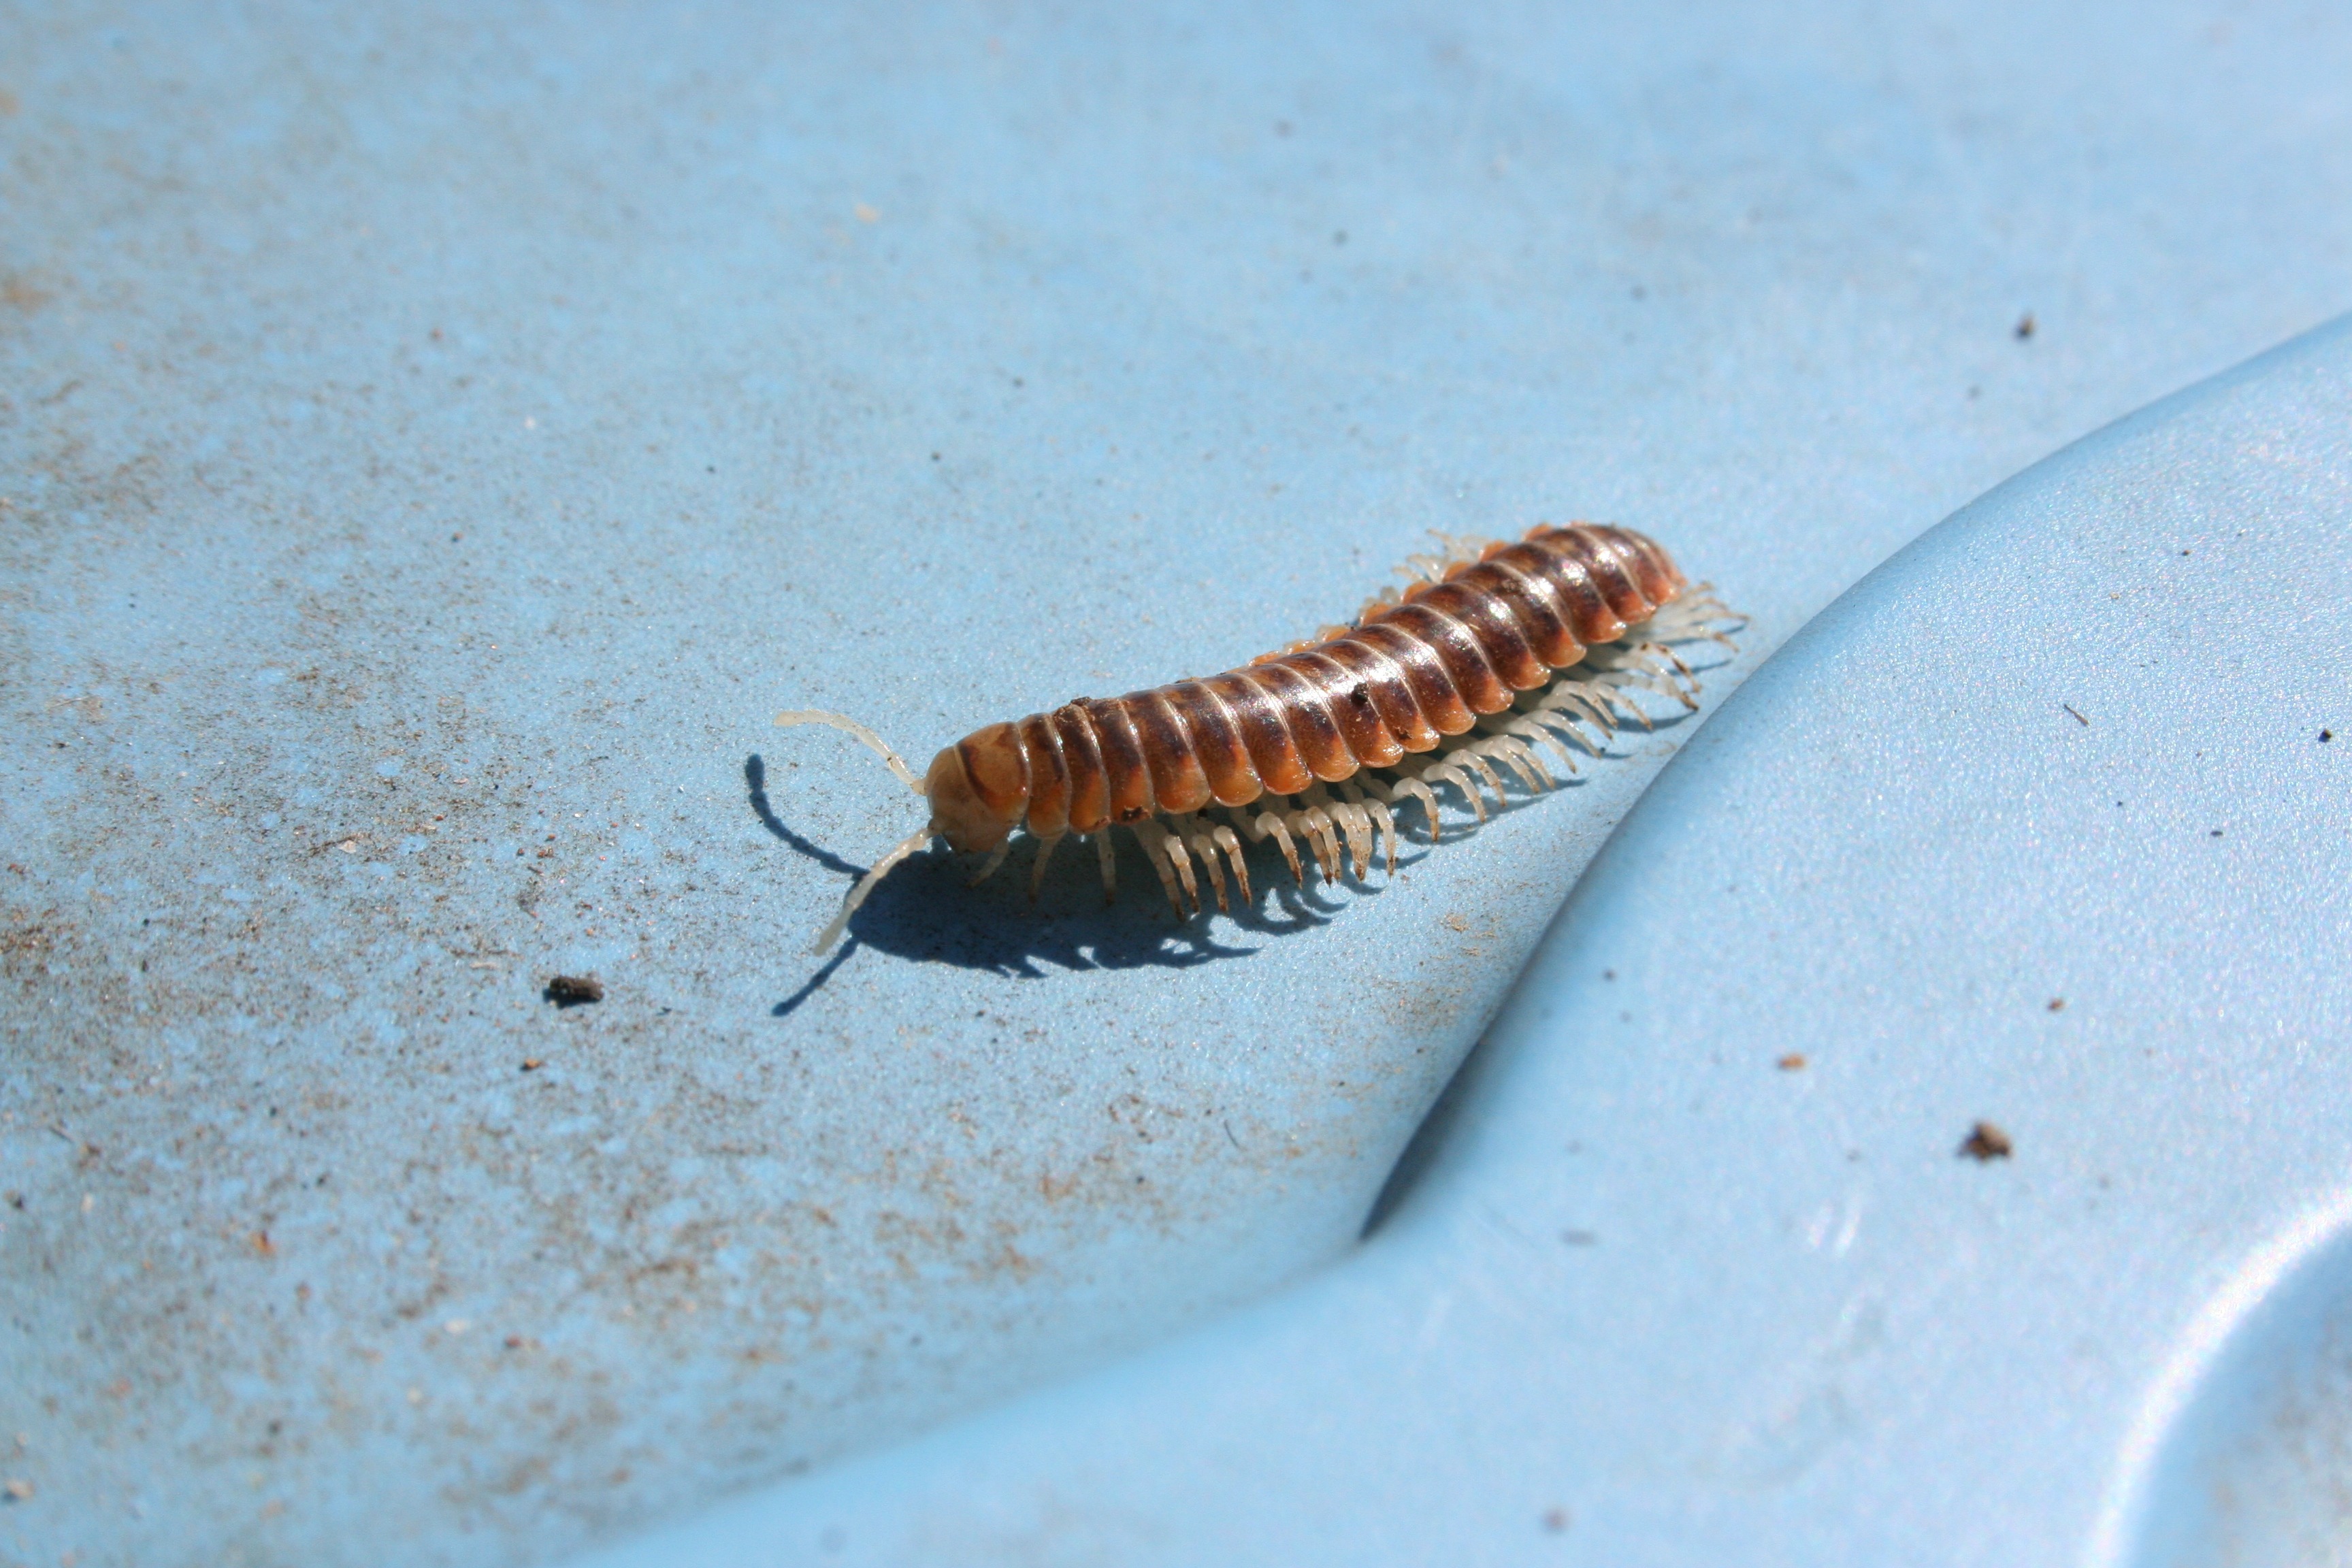
nature, outdoor, wildlife, wild, insect, small, bug, fauna, invertebrate, life, caterpillar, close up, entomology, larva, antennae, macro photography, centipede, creep, moths and butterflies